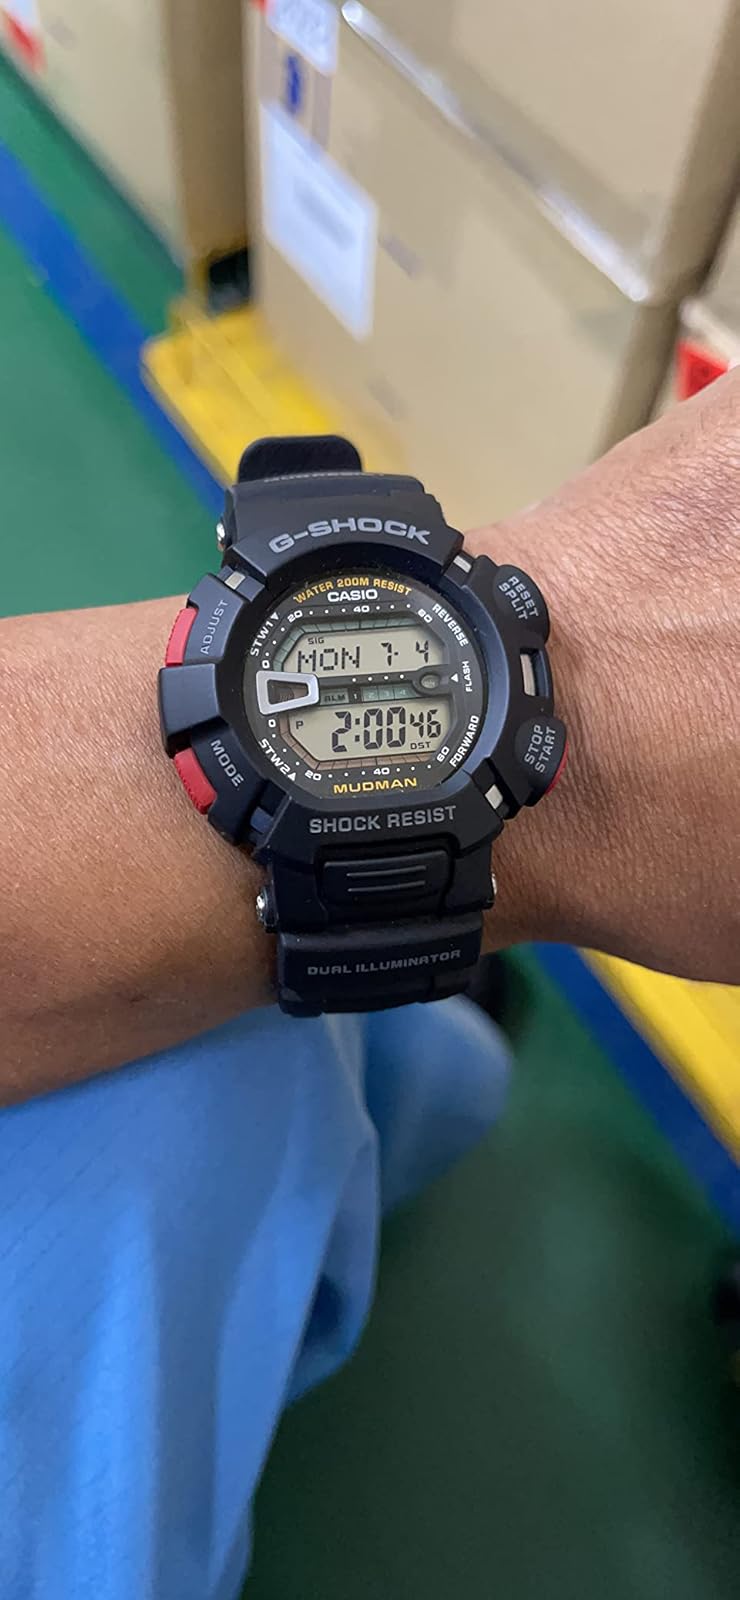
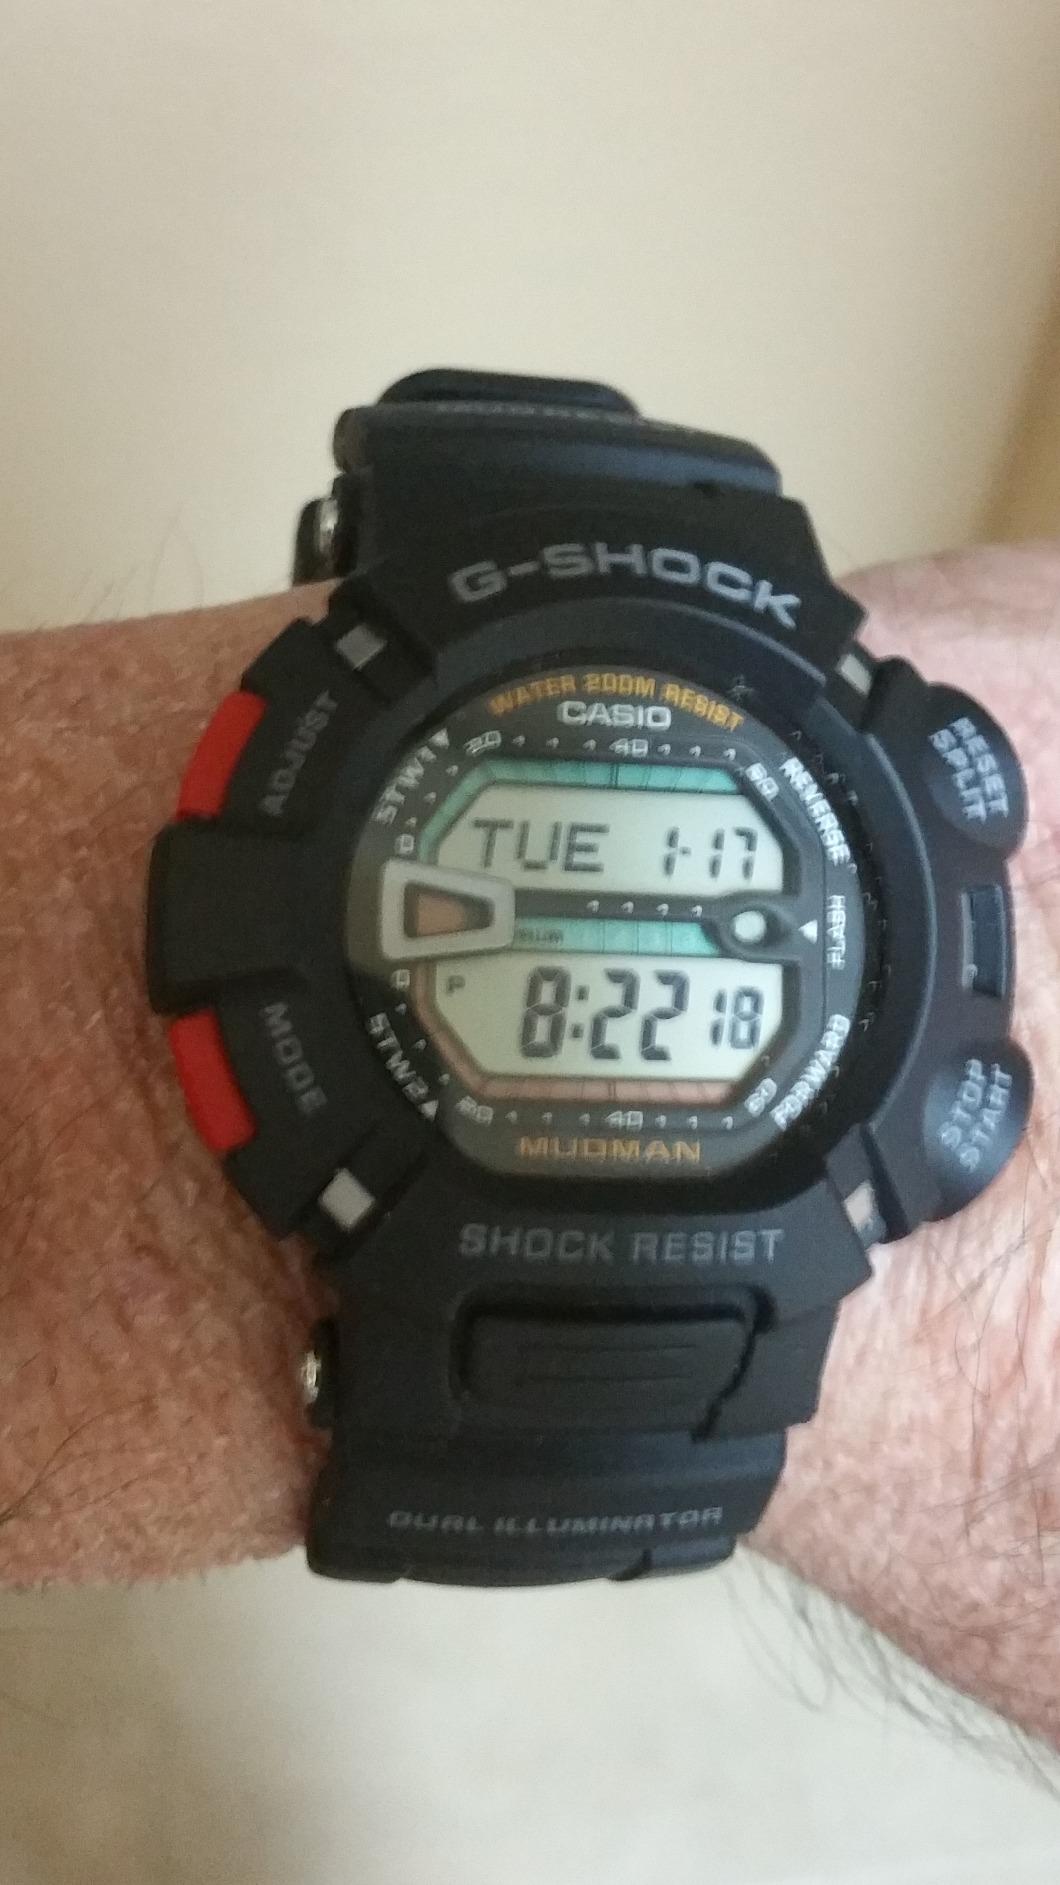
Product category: accessories_watch
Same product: yes